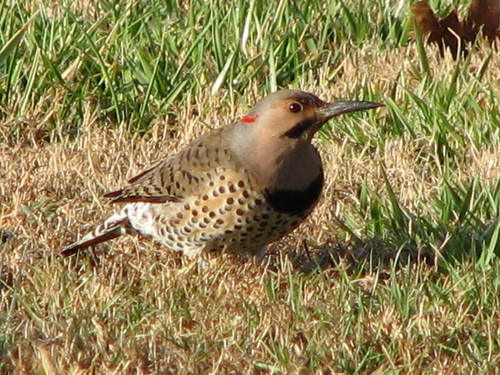
a large brown bird has a sharp and long beak, a yellow belly with a spotted pattern, and a dark red patch on it's nape.
the bird with brown crown, throat, the bill is long and pointed, brown and black covering its parts of the bodythe bird has a really long bill.
this bird is brown and black in color with a long sharp beak, and brown eye rings.
this is a bird with a white rump, a brown spotted body and a grey head with a pointy black beak.
this bird has a variety of brown hues with stripes on it's wingbars, cream feathers with brown dots on it's belly, a black diagonal thick stripe along it's breast, and a red stripe behind it's head.
this bird has wings that are brown and has a spotted bellya brown bird with speckles on its belly and its wings.
the bird has a long bill and a spotted breast and belly.
this bird is primarily brown with a spotted belly and a medium sized beak.
Species: Northern Flicker